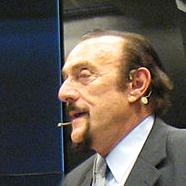
Age: 75